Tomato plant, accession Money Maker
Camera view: horizontal (90 deg, fisheye); turntable rotation: 300 degrees
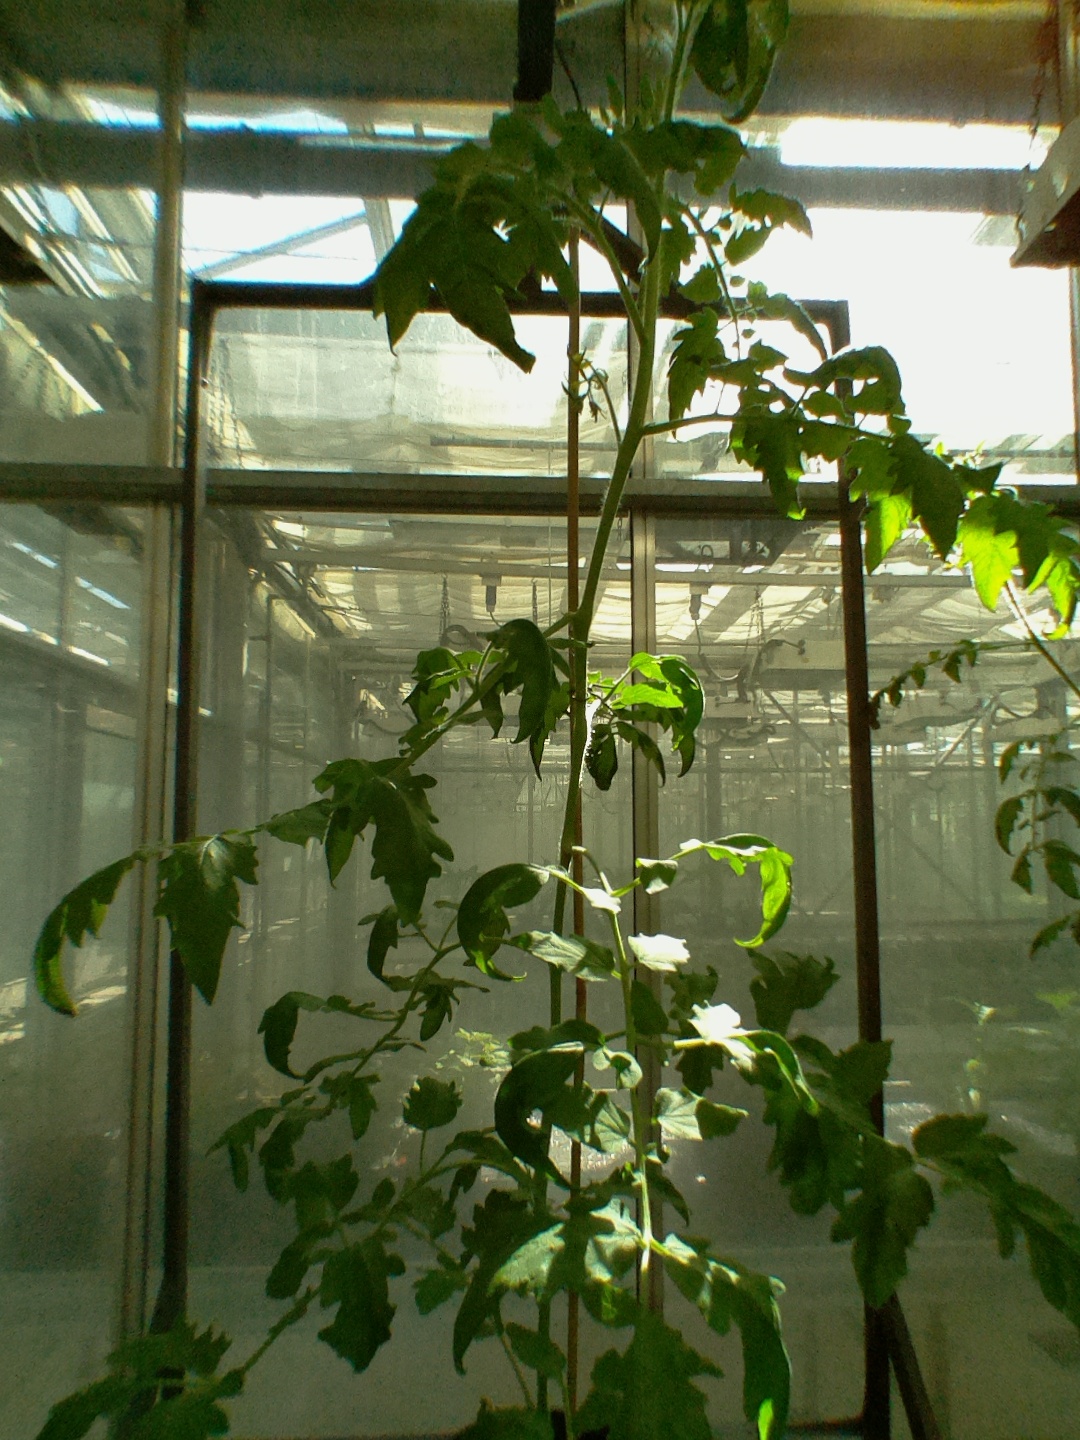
BBCH growth stage 61: 10%-20% of flowers open